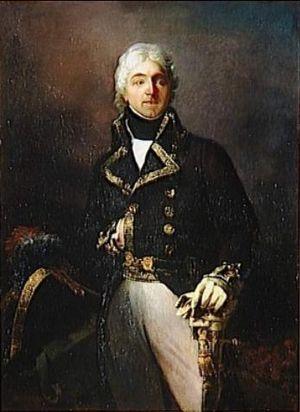
Commandé par Louis-Philippe pour le musée historique de Versailles en 1834
Pierre Riel, marquis de Beurnonville, né le 10 mai 1752 à Champignol-lez-Mondeville et mort le 23 avril 1821 à Paris, est un général français de la Révolution et de l’Empire, et un maréchal de France de la Restauration.